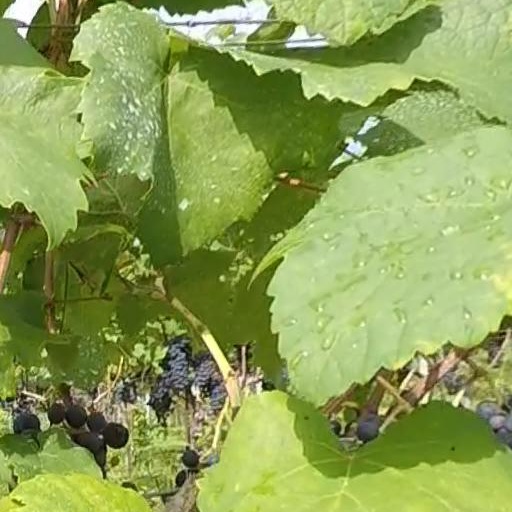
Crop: grape